Hernan Peraza the Younger

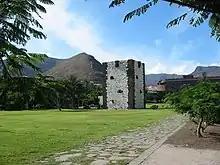
"Torre del Conde" ("Tower of the Count"), the residence tower of Hernán Peraza the Younger, originally constructed by his grandfather Hernán Peraza The Elder in 1450.

In the month of May 1481, Captain Juan Rejón accidentally arrived on the island with his family and few men, being well received by the Gomeran people of Mulagua. Rejón however, had previously been in a confrontation with Peraza's father, Diego de Herrera, in 1479, when Rejón went to the island of Lanzarote to ask for Herrera's help, but he did not accept because he was accompanied by the vassals of the lord that they had provoked with their acts in the well-known "Pesquisa de Cabitos" ("Search/quest for goats") which determined the ownership of the conquered islands. The historian Juan de Abréu Galindo claims that Hernán, by order of his father, did not allow Rejón to disembark in the port of Arrecife. Therefore when Peraza, who had become estranged from his father Diego de Herrera years earlier, learned of Rejón's presence he sent several vassals to arrest him and bring him before Peraza. Rejón refused and each confronted the other with the result that Rejón was speared to death.